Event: Nepal Earthquake
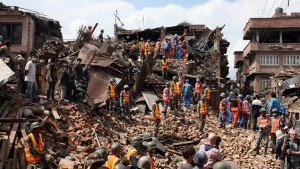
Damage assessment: damage